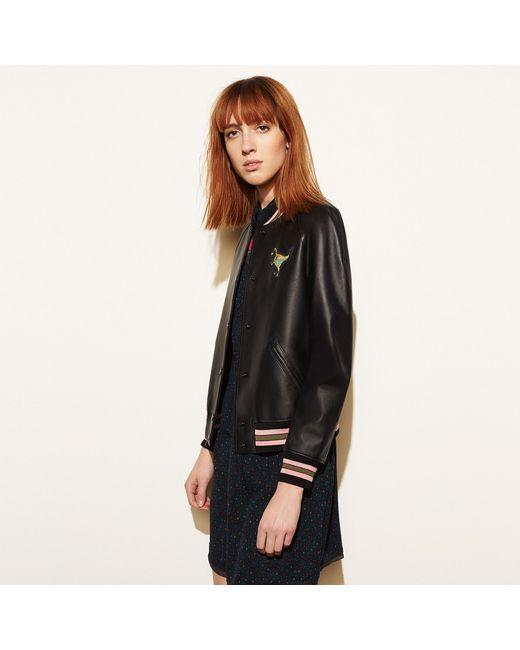
Stylische schwarze Lederjacke für Damen